Mapsco

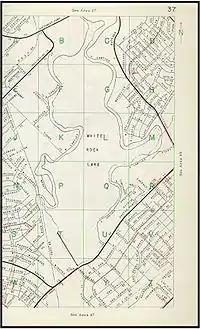
1955 Dallas Mapsco detail

In 1956, Dallas Mapscos began to be sold to the general public from the flower shop. For sales, they hired homeless people off the street. A few books were given to the new "salesman" and if he sold them, he could come back and get some more. If he never came back, they were only out a few books. In 1957, Milton Boyd Keith died and his widow asked his nephew to take over the business. Keith's nephew did not perpetuate the Mapsco but instead took the map bases and formed his own company, called LO-KAT-IT. Keith's widow died soon after, and the Mapsco name all but disappeared. It was about this time that Lily Kendrick, the erstwhile flower shop manager, along with her son Choyce Kendrick, formed a rival company to utilize their mapmaking skills and called it Handymap. The first Handymap was produced in late 1957 and, being more accurate than the rival LO-KAT-IT, undercut its sales. Handymap and the Kendricks were able to acquire the Mapsco naming rights from the Keith family, and the nephew eventually got out of the map business.